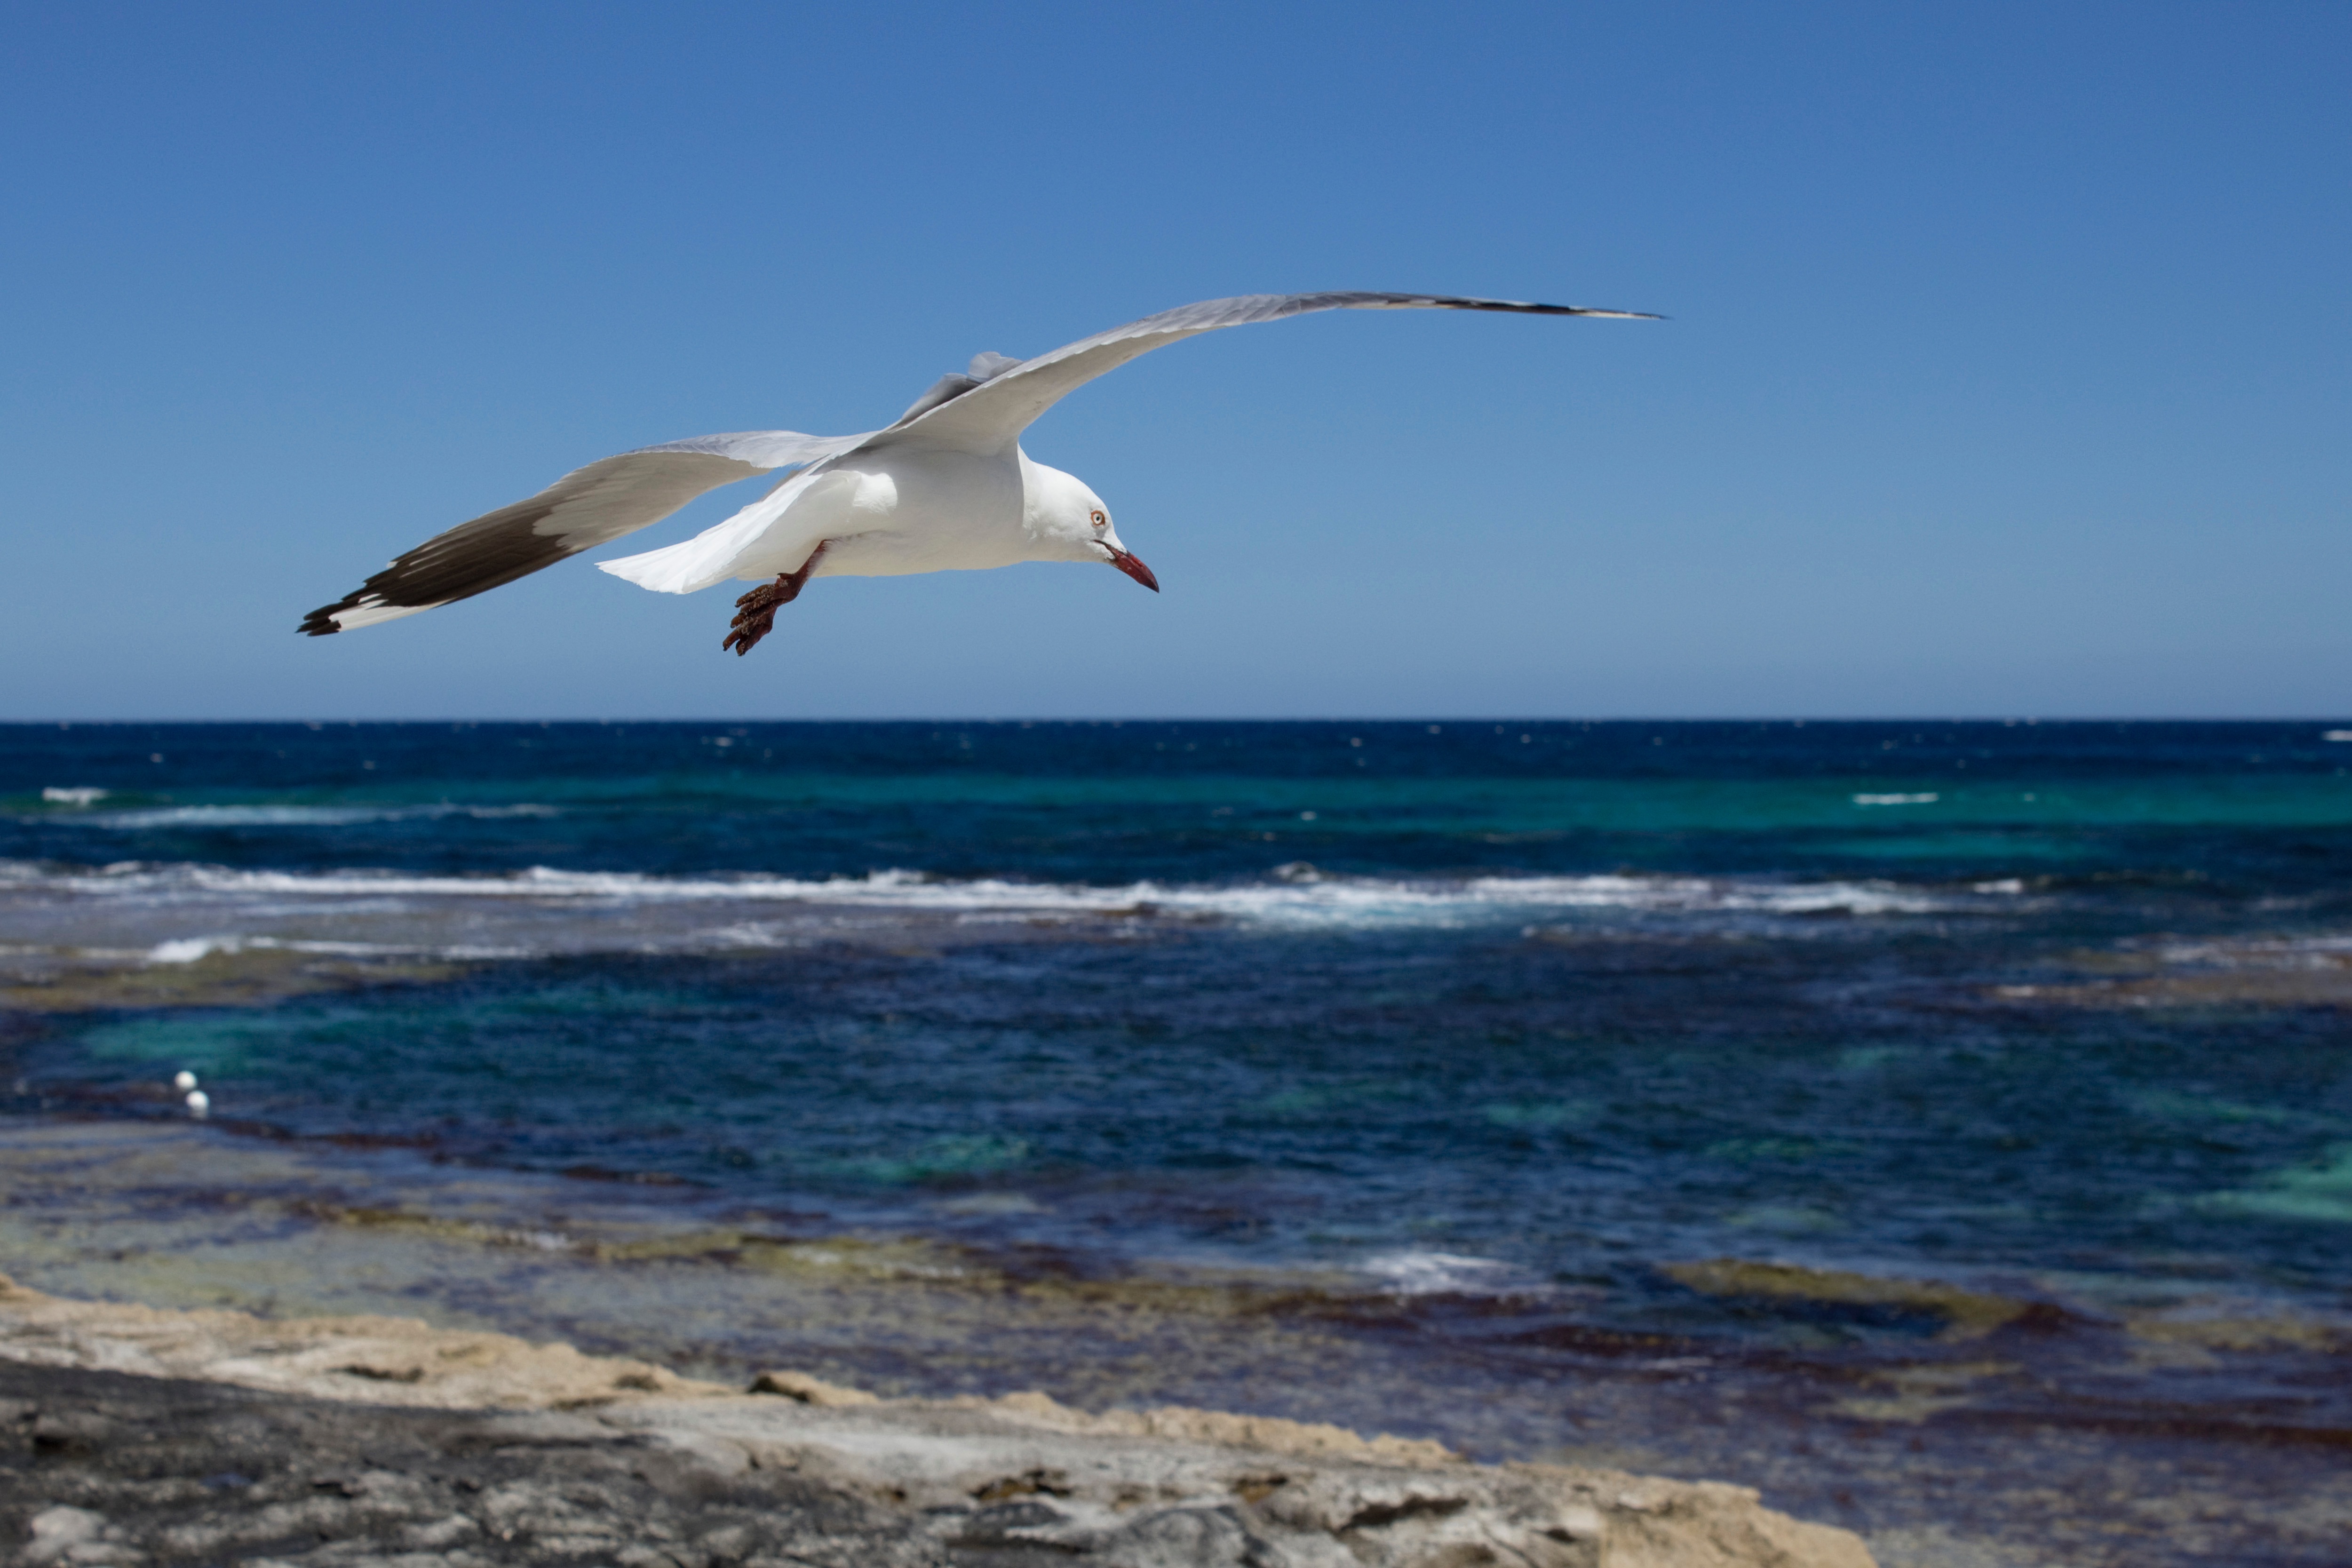
beach, sea, coast, ocean, bird, wing, shore, seabird, gull, flight, albatross, cape, charadriiformes